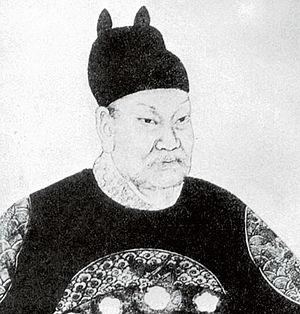
Le royaume de Wuyue est un royaume côtier chinois fondé durant la période des Cinq Dynasties et des Dix Royaumes. Il est dirigé par la famille Qian, dont les descendants restent très nombreux dans la région qui correspond à l'ancien territoire du royaume.